1965 Arab League summit

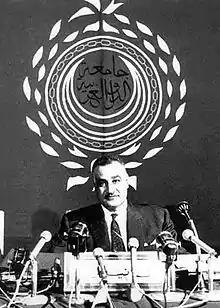
Egyptian President Gamal Abdel Nasser addressing the summit

The 1965 Arab League Summit was a secret summit held from September 13 to 17 in Casablanca, Morocco. It was the third meeting of the Council of Heads of Member States of the Arab League. The summit was boycotted by Tunisia over disagreements with Egypt.